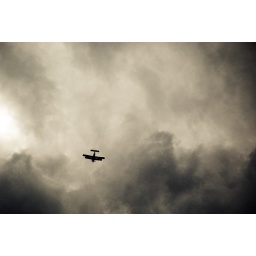
EN: Small plane is flying into thunderstorm -- DE: Eine kleine Propellermaschine fliegt in ein Unwetter